Satellite radio system

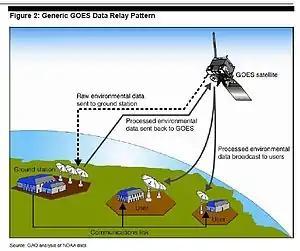

Satellite radio system (also: "satellite system") is – according to "article 1.111" of the International Telecommunication Union's (ITU) ITU Radio Regulations (RR) – defined as «"A space system using one or more artificial earth satellites".»